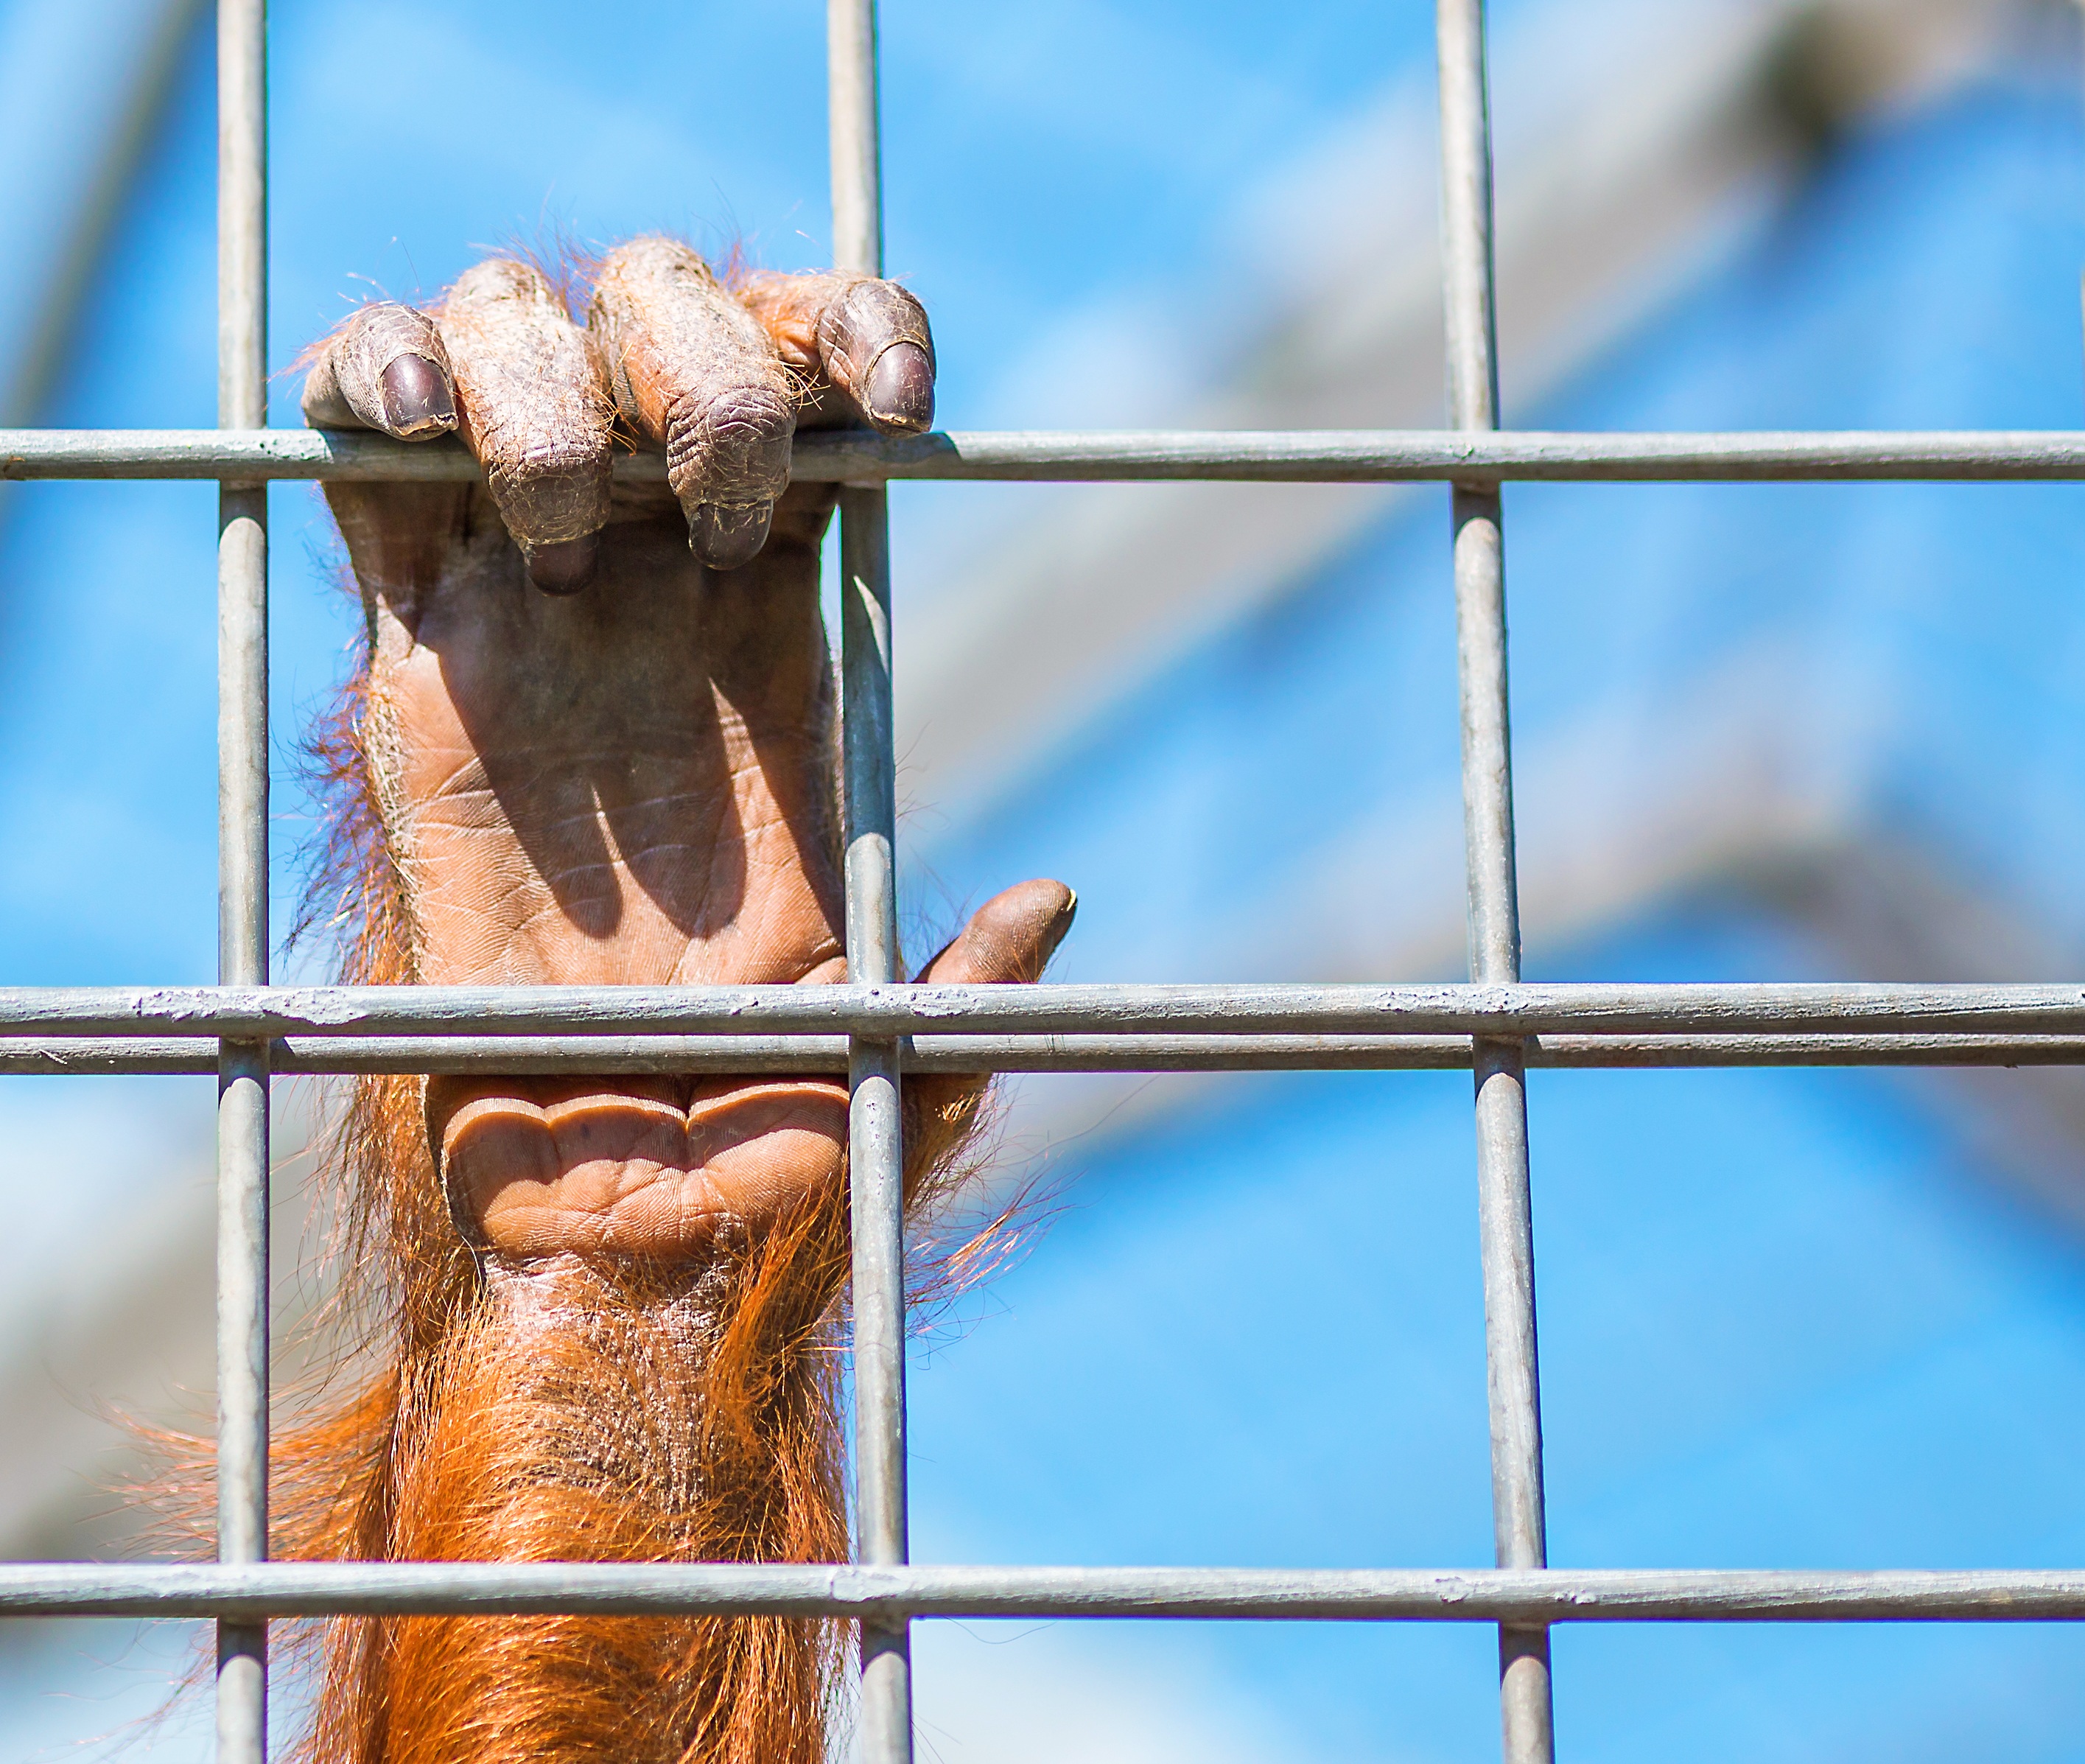
nature, zoo, blue, monkey, grid, caught, tiergarten, imprisoned, orang utan, animal shelter, monkey hand